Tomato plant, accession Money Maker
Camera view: horizontal (90 deg, fisheye); turntable rotation: 120 degrees
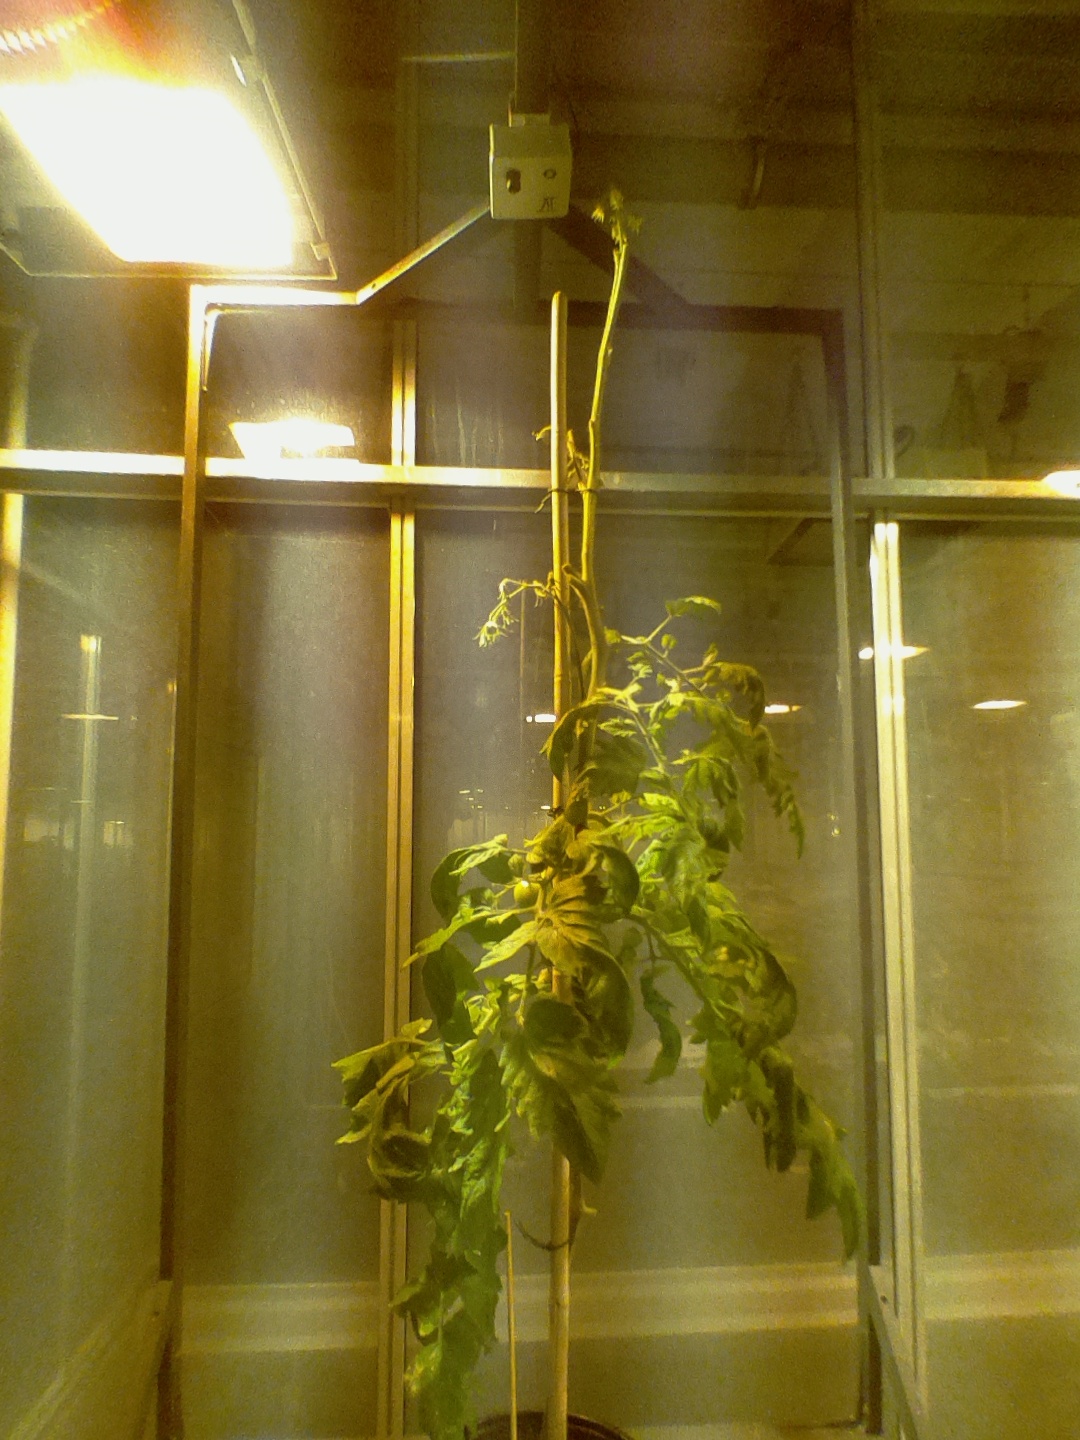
BBCH growth stage 75: 50%-60% of final fruit size